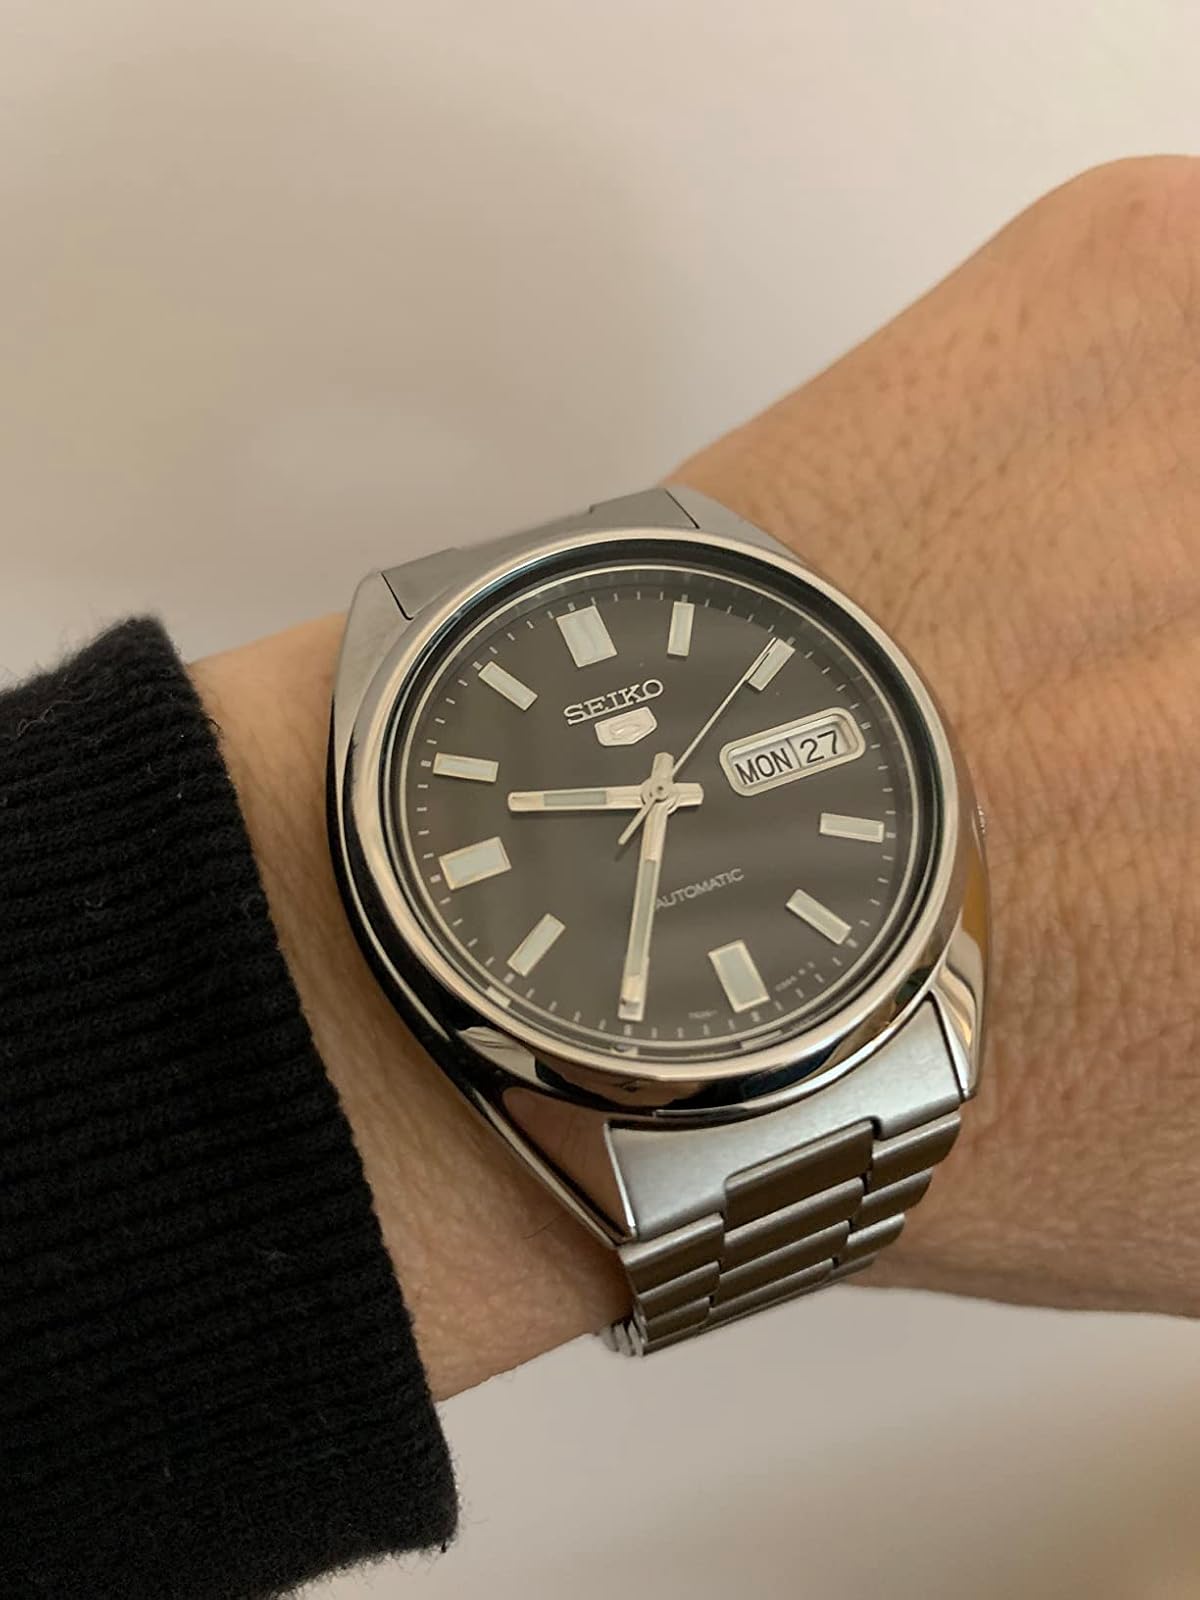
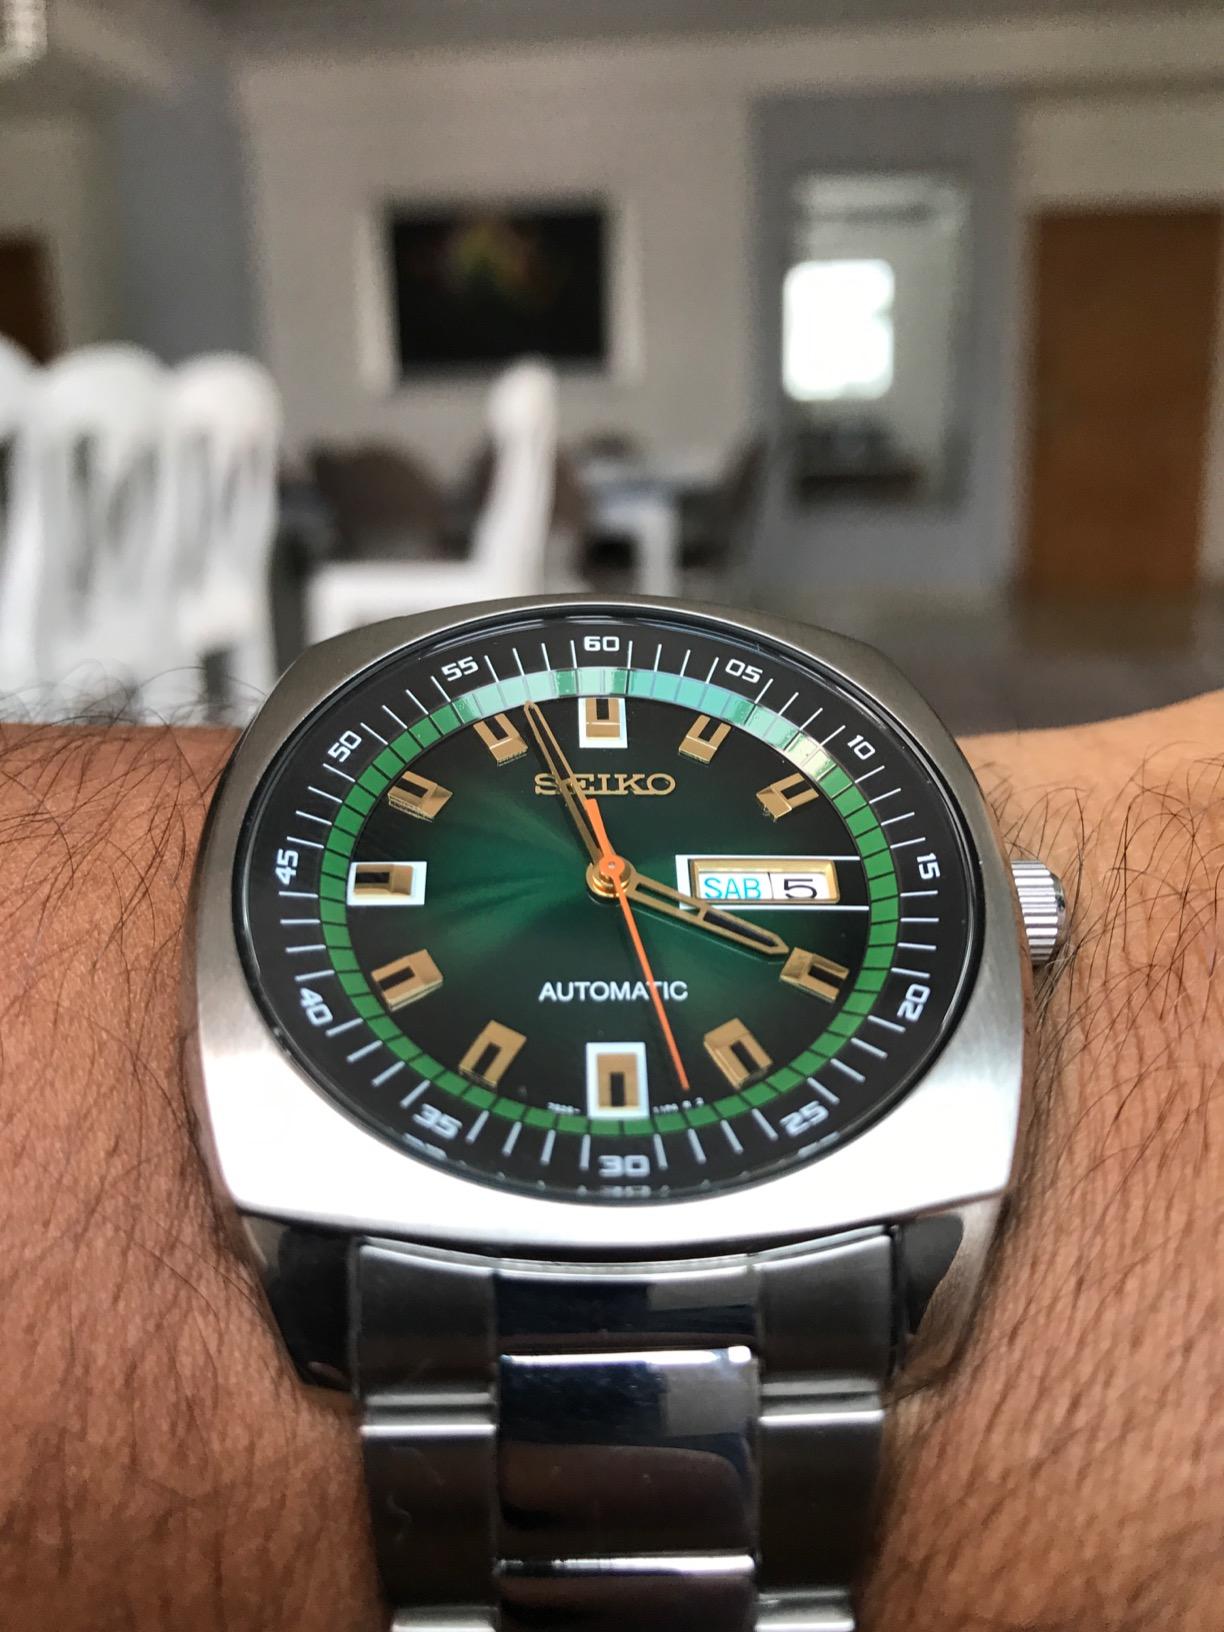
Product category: accessories_watch
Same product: no